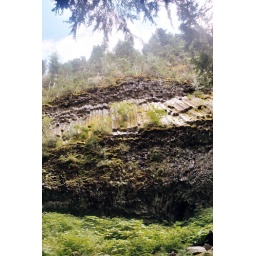
These interesting rock formations are actually above the toilet area at the South Puyallup River Camp.Day 2.